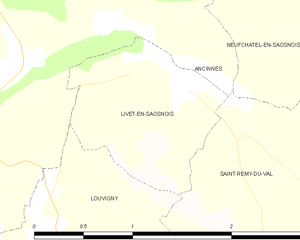
Carte des communes françaises
Livet-en-Saosnois est une commune française, située dans le département de la Sarthe en région Pays de la Loire, peuplée de 70 habitants.